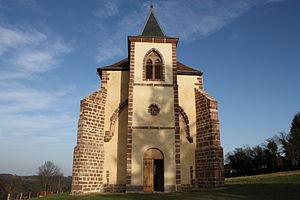
Choeur gothique de l'ancienne abbaye de Notre Dame de Saint-Sauveur, abbaye bénédictine transférée en 1010 de Bonmoutier
Les établissements monastiques du massif des Vosges illustrent l'histoire des régions françaises autrefois dans le Saint-Empire romain germanique, puis dans la France de l'Ancien Régime. Comme pour les princes-évêques, les abbesses et les abbés étaient très souvent princesse et prince d'Empire siégeant à la Diète d'Empire et certains étaient même souverains d'un état ecclésiastique indépendant avec un temporel plus ou moins étendu, à l'instar des nombreux territoires de la Kleinstaaterei du Saint-Empire. Leur implantation répond à une dynamique transfrontalière entre la Lorraine, la Suisse et l'Allemagne actuelles où la haute noblesse des anciennes dynasties européennes aussi bien que la petite noblesse régionale des pays rhénans joueront un rôle non négligeable. Leurs possessions territoriales ont conduit à des conflits avec les souverains laïcs, notamment à cause des avoueries qui les rendaient tributaires de la main armée des seigneurs locaux. La sécularisation de quelques abbayes prestigieuses en chapitres canoniaux est un point commun que l'on retrouve sur les deux versants du massif vosgien.
Saint-Sauveur est une commune française située dans le département de Meurthe-et-Moselle en région Grand Est.